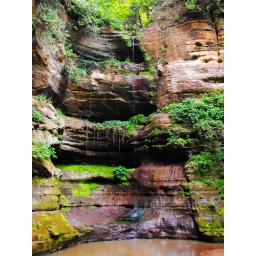
in a canyon at Starved rock state park